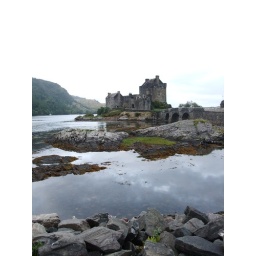
a castle in the sky